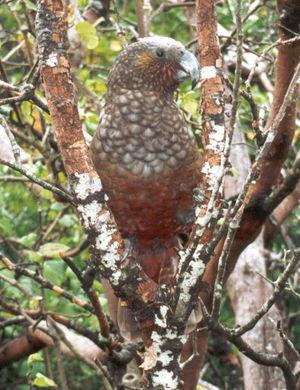
Polistes est le plus grand genre de guêpes sociales avec plus de 300 espèces et sous-espèces identifiées. Elles sont présentes sur toute la Terre.